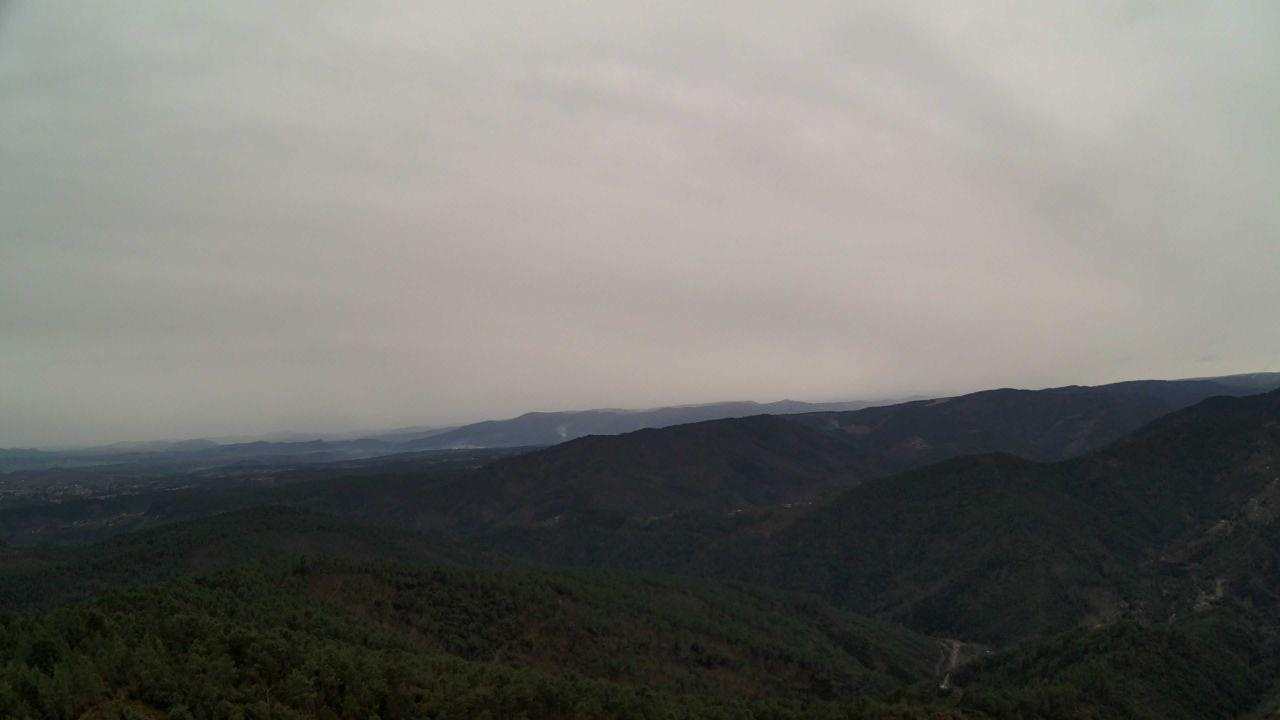
Fire: no
Smoke: yes